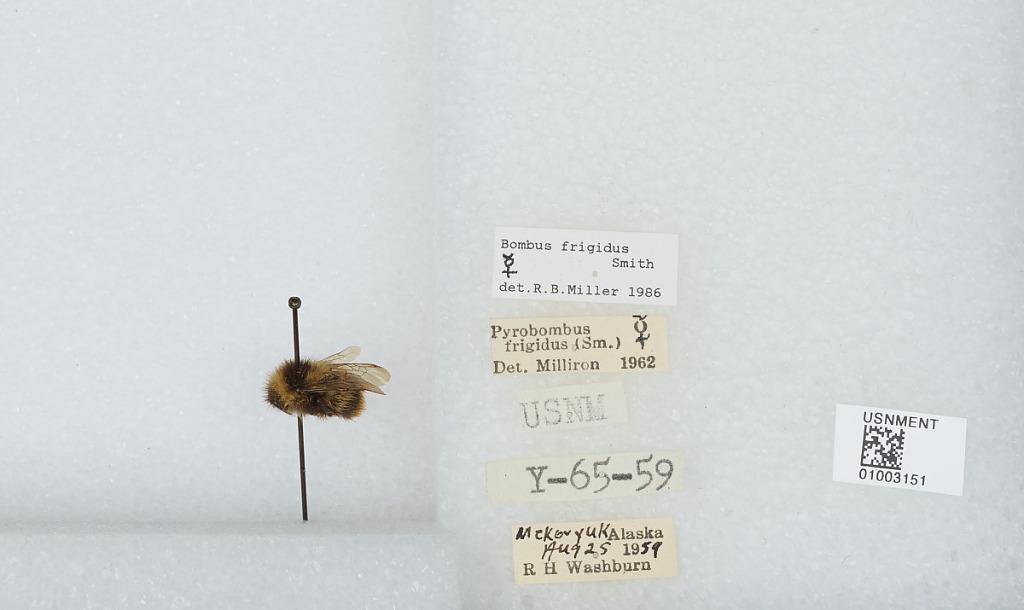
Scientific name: Bombus (Pyrobombus) frigidus Smith
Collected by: R. Washburn
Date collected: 1959-8-25
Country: United States
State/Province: Alaska
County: Bethel
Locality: Mekoryuk
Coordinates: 60.3892, -166.207
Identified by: Miller, R. B.